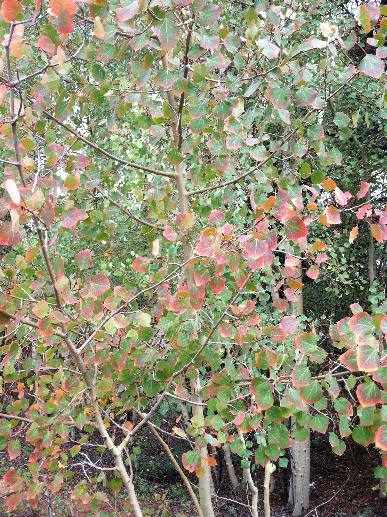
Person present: No